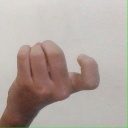
अक्षर: ज